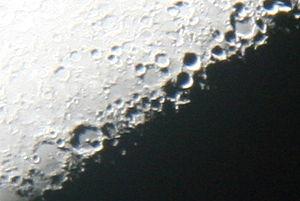
Le X lunaire, aussi connu sous le nom X de Werner, est un effet de clair-obscur créé sur la Lune par l'illumination rasante de la région des cratères Blanchinus, La Caille et Purbach par le Soleil qui fait apparaître leurs sommets illuminés sous la forme de la lettre X.